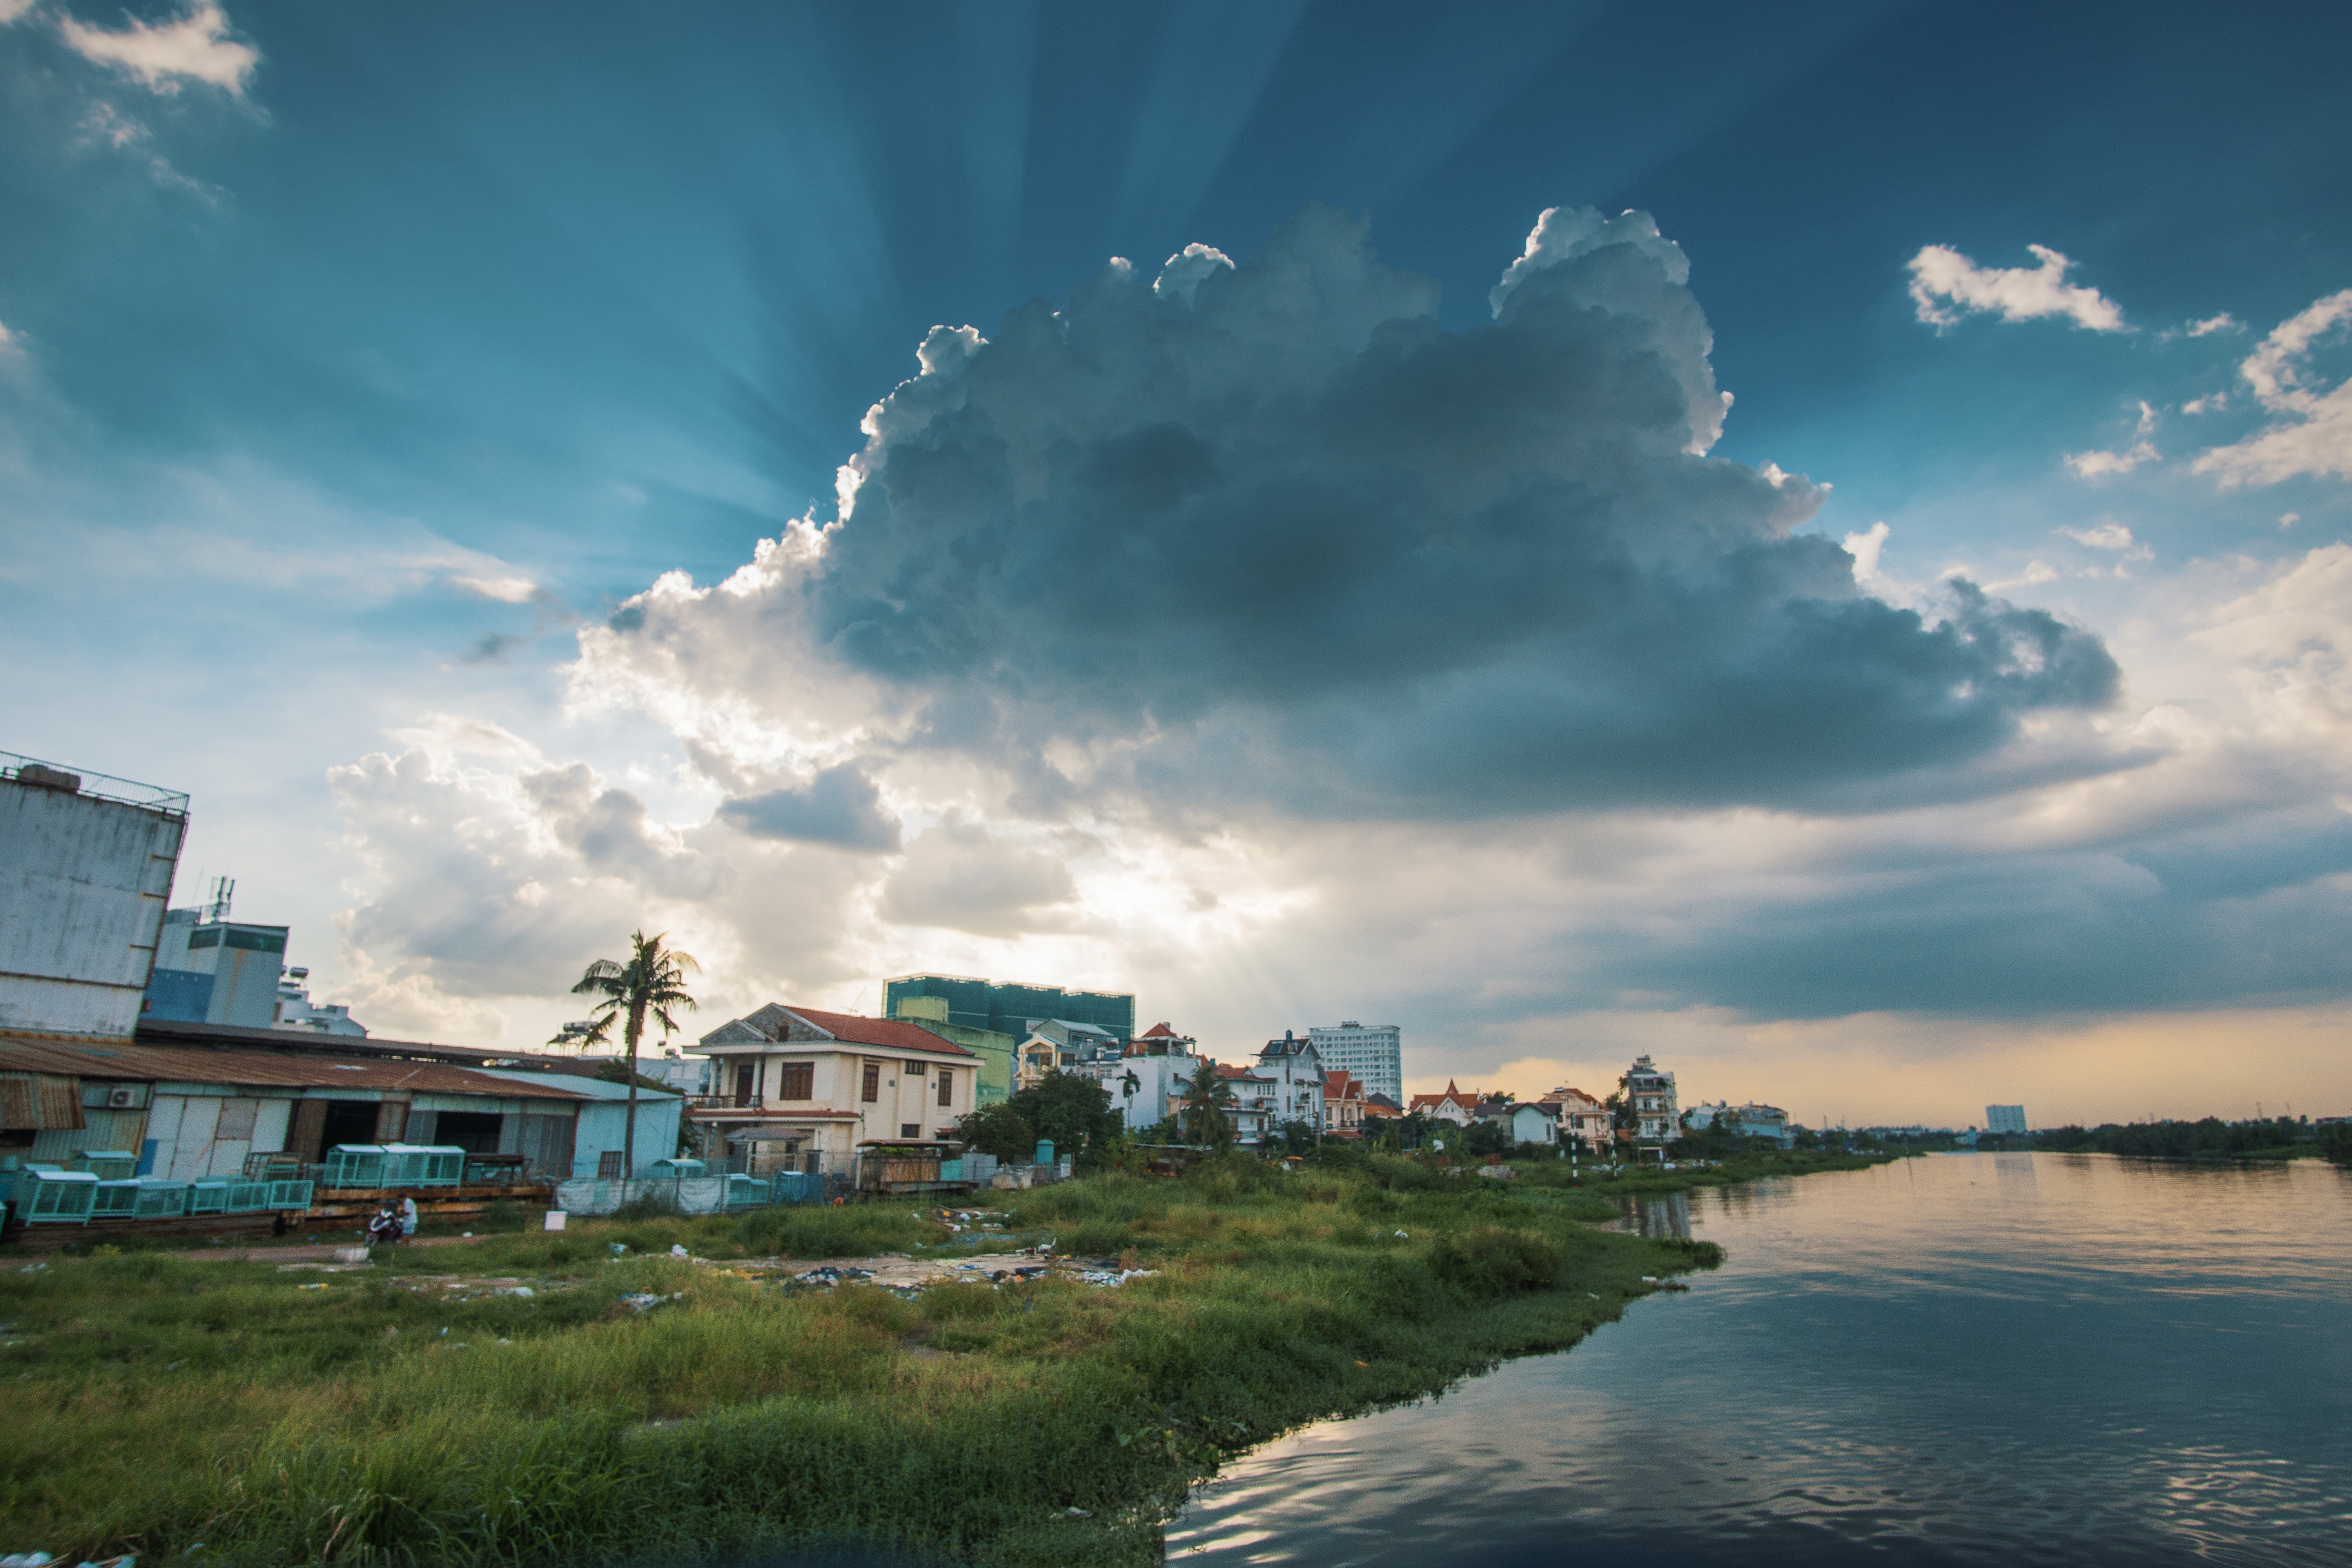
sky, cloud, nature, reflection, water, waterway, horizon, atmosphere, daytime, river, morning, evening, tree, sunlight, residential area, meteorological phenomenon, landscape, city, cumulus, lake, rural area, dawn, bank, suburb, skyline, sea, computer wallpaper, calm, house, cityscape, reservoir, dusk